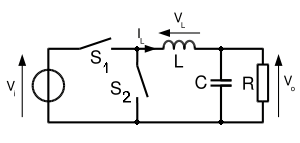
Un convertisseur buck, ou hacheur série, est une alimentation à découpage qui convertit une tension continue en une autre tension continue de plus faible valeur. Un convertisseur Buck bien conçu possède un fort rendement et offre la possibilité de réguler la tension de sortie.